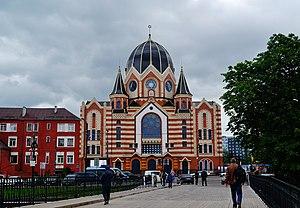
La Nouvelle synagogue de Königsberg ou synagogue libérale de Königsberg est, au début du XXᵉ siècle, l'une des trois grandes synagogues de la ville de Königsberg en Prusse-Orientale. Les autres synagogues sont la Vieille synagogue hassidique et la synagogue orthodoxe Adass Jisroel. Construite en 1896, la Nouvelle synagogue est détruite par les nazis en 1938 lors de la nuit de Cristal, comme la majorité des synagogues en Allemagne.